Beau Nash

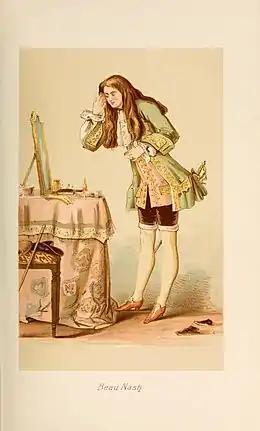
Beau Nash young (illustration, 1886)

In 1735, Nash appointed himself Master of Ceremonies in Tunbridge Wells and retained control of the entertainments provided for visitors until his death in 1761. Bath, it was said, was his kingdom, and Tunbridge Wells a colony of that kingdom. Nash had been interested in taking control at Tunbridge Wells for some years, but had been excluded by the formidable Bell Causey, who "presided as absolute governess" until her death in 1734. As well as organising entertainments, Nash established strict rules for correct behaviour. In order to ensure that visitors paid subscriptions for services provided, he introduced Sarah Porter, "Queen of the Touters", who eagerly pursued defaulters. Under Nash, Tunbridge Wells attained the height of its fame as a fashionable resort, patronised by royalty, nobility, and the most famous names in the country. There is a pub in Tunbridge Wells named after Nash, whilst The Ragged Trousers exhibits a plaque on the exterior of the building in his honour.